Geography of Russia

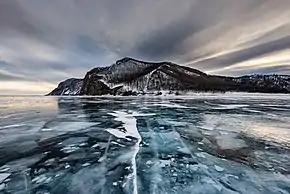
A frozen Lake Baikal, near Olkhon Island.

Russia, home to over 100,000 rivers, is divided into twenty watershed districts. It has one of the world's largest surface water resources, with its lakes containing approximately one-quarter of the world's liquid fresh water. Russia is second only to Brazil by total renewable water resources.